Fourth Dynasty of Egypt

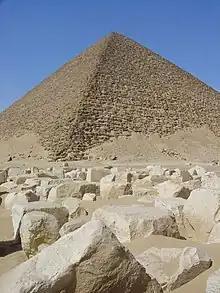
The Red Pyramid of Sneferu, Dahshur. It is Egypt's first successful attempt at constructing a "true" smooth-sided pyramid.

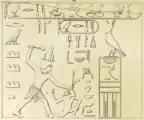
Inscription of Snferu found at Wadi Maghara

Sneferu, lauded as "Bringer of Beauty", "Master of All Justice", and "Ruler of Lower and Upper Nile", was the first pharaoh of the fourth dynasty. He descended from a family in Middle Egypt that lived near the city of Hermopolis, and most likely ascended to the throne by marrying a royal heiress. There is still debate as to who his father was, with the credit often being given to Huni, but this cannot be confirmed due to the break in dynasties. His mother, Meresankh I was either a lesser wife or concubine of Huni.